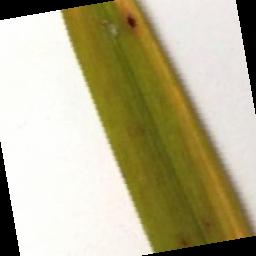
Label: Rice___Brown_Spot